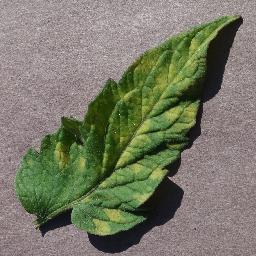
Label: Tomato___Leaf_Mold